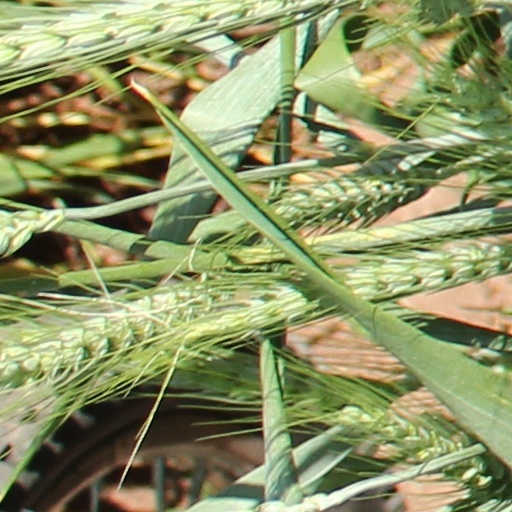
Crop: wheat